Renato Gei

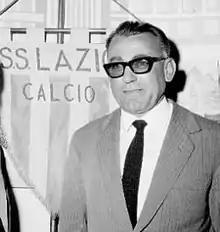

Renato Gei (1 February 1921 – 20 May 1999) was an Italian association football manager and footballer who played as a forward. On 25 November 1951, he represented the Italy national football team on the occasion of a friendly match against Switzerland in a 1–1 away draw.